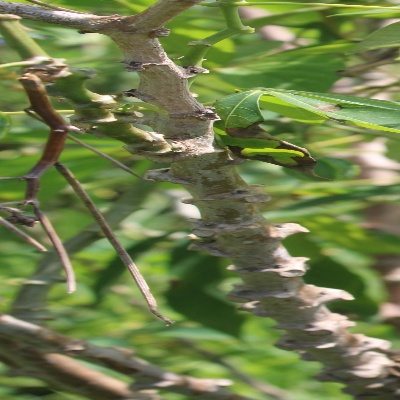
Crop: Cassava
Condition: bacterial blight